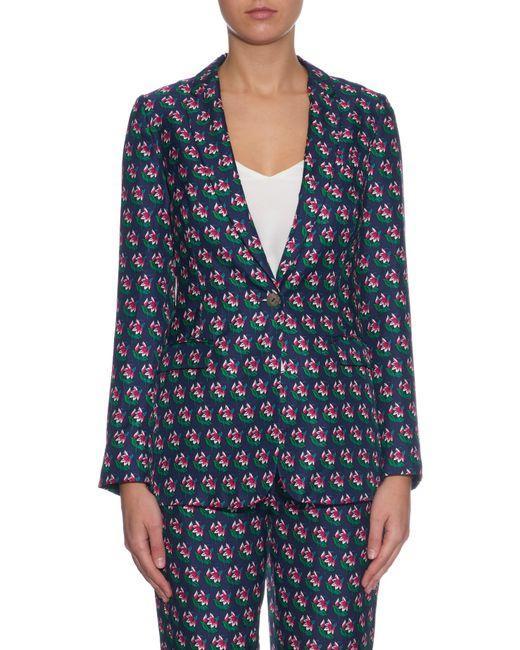
bedruckter zweiteiliger Anzug, niedriger Halsausschnitt mit Knopf